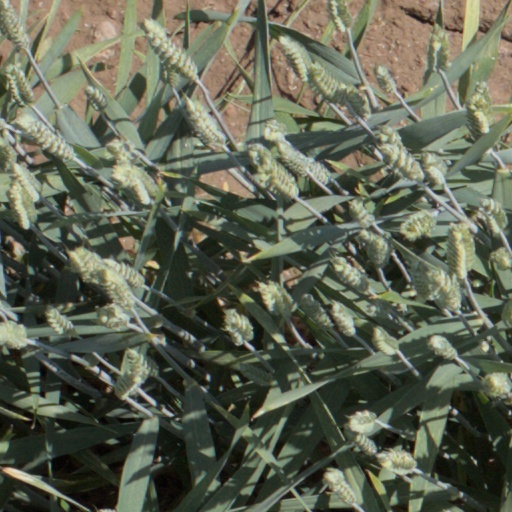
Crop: wheat